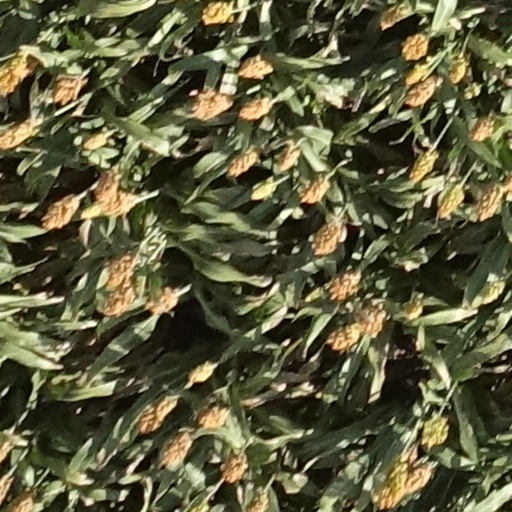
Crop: sorghum